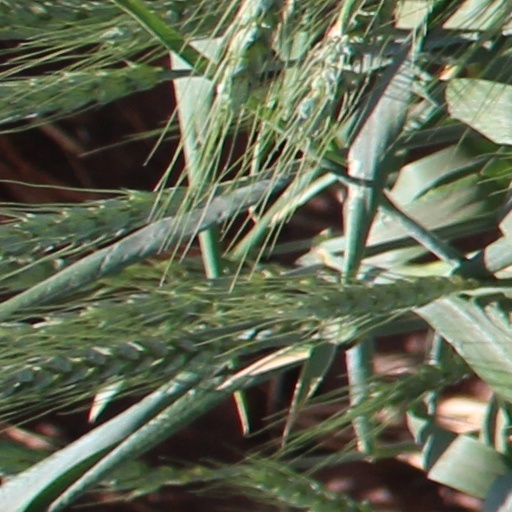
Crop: wheat